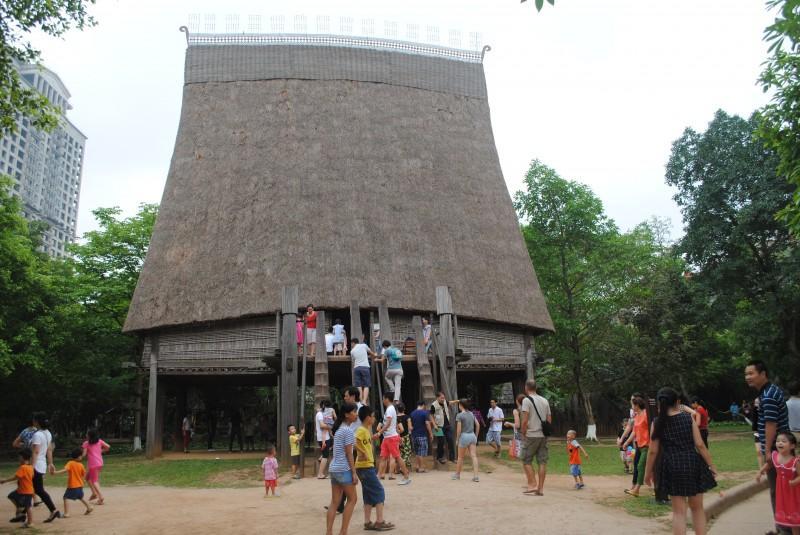
có nhiều người đang xuất hiện ở phía trước một ngôi nhà rông